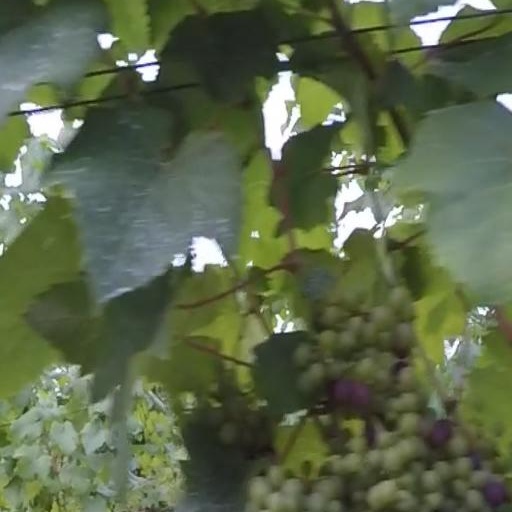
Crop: grape